Berlin

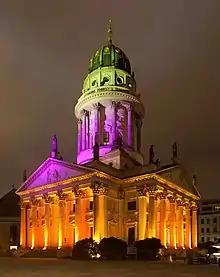
The French Cathedral during the annual Festival of Lights

Berlin's two largest energy provider for private households are the Swedish firm Vattenfall and the Berlin-based company GASAG. Both offer electric power and natural gas supply. Some of the city's electric energy is imported from nearby power plants in southern Brandenburg.